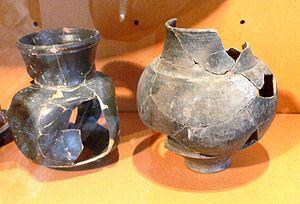
Céramique trouvée dans les fouilles de l'établissement gallo-romain de Chassey-lès-Montbozon. Vesoul, musée Georges-Garret
Le musée Georges-Garret est un musée d'archéologie et des beaux-arts situé dans le quartier historique de Vesoul, dans la Haute-Saône.
L'établissement rural gallo-romain de Chassey-lès-Montbozon est un complexe de bâtiments datant de l'Antiquité, situé sur le territoire de cette commune de Haute-Saône. Il a été fouillé de 1991 à 1994 et il fait l’objet d’une inscription au titre des monuments historiques depuis le 12 février 2002.